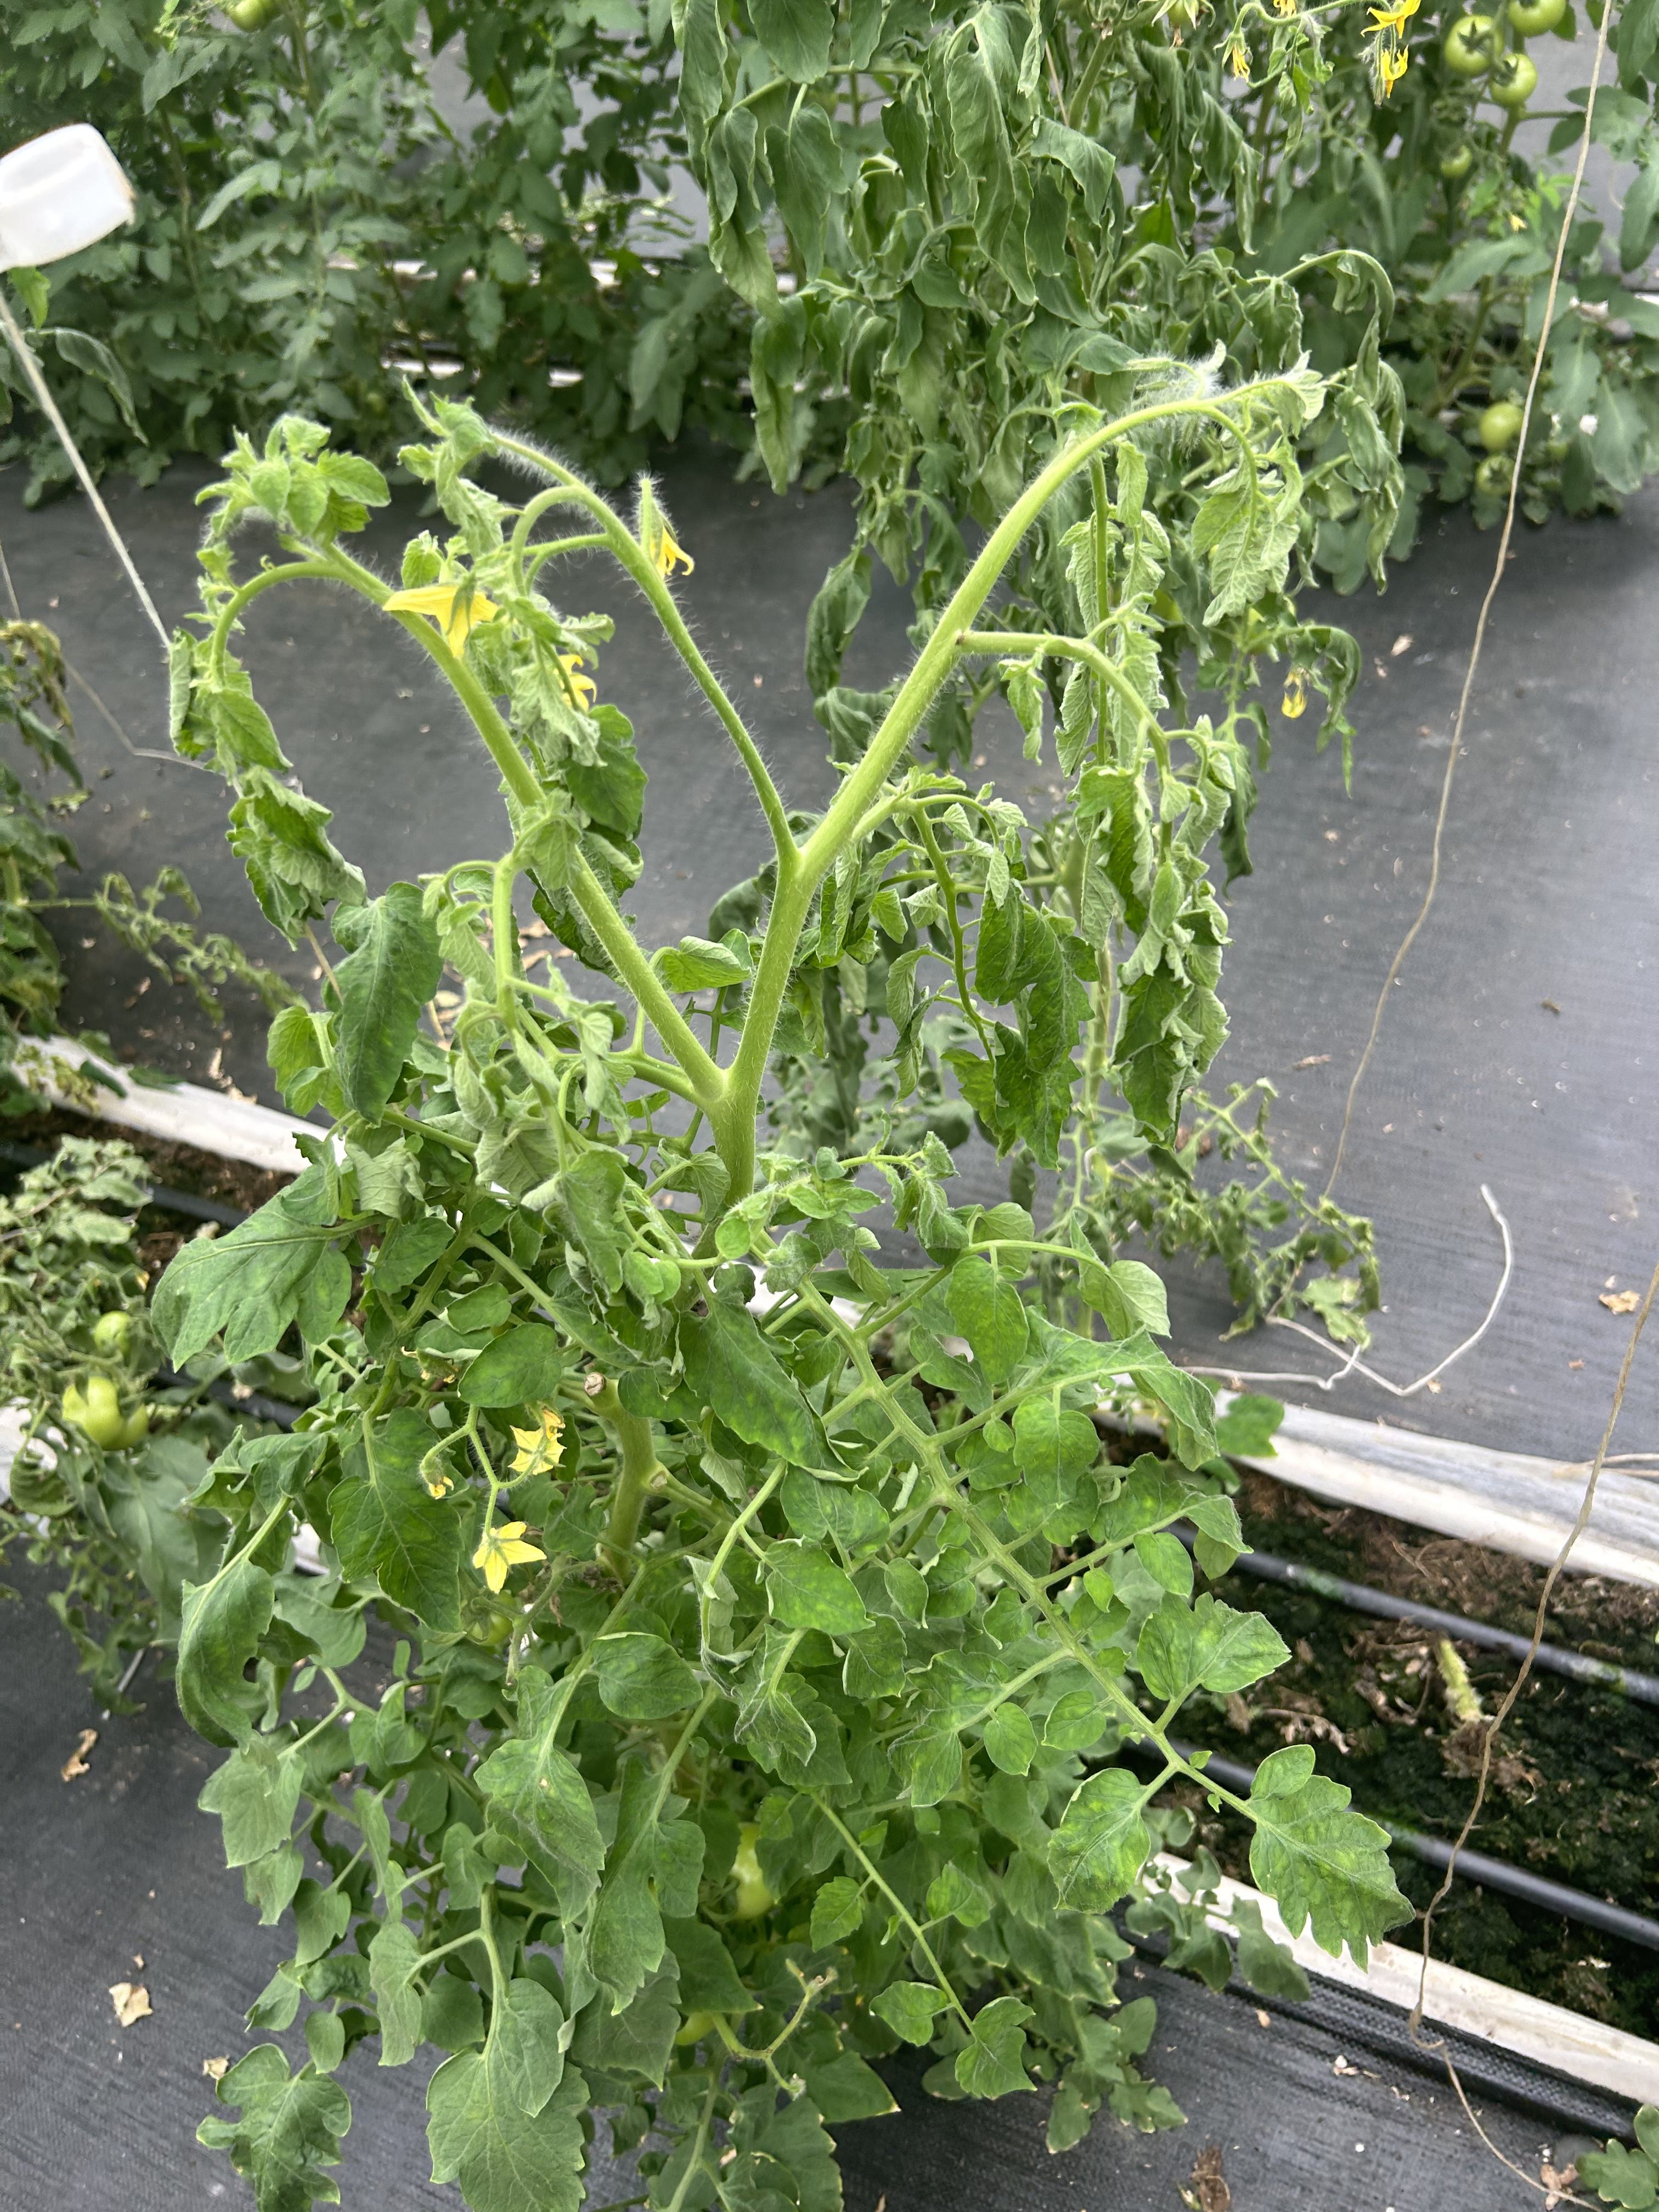
Disease: Wilt